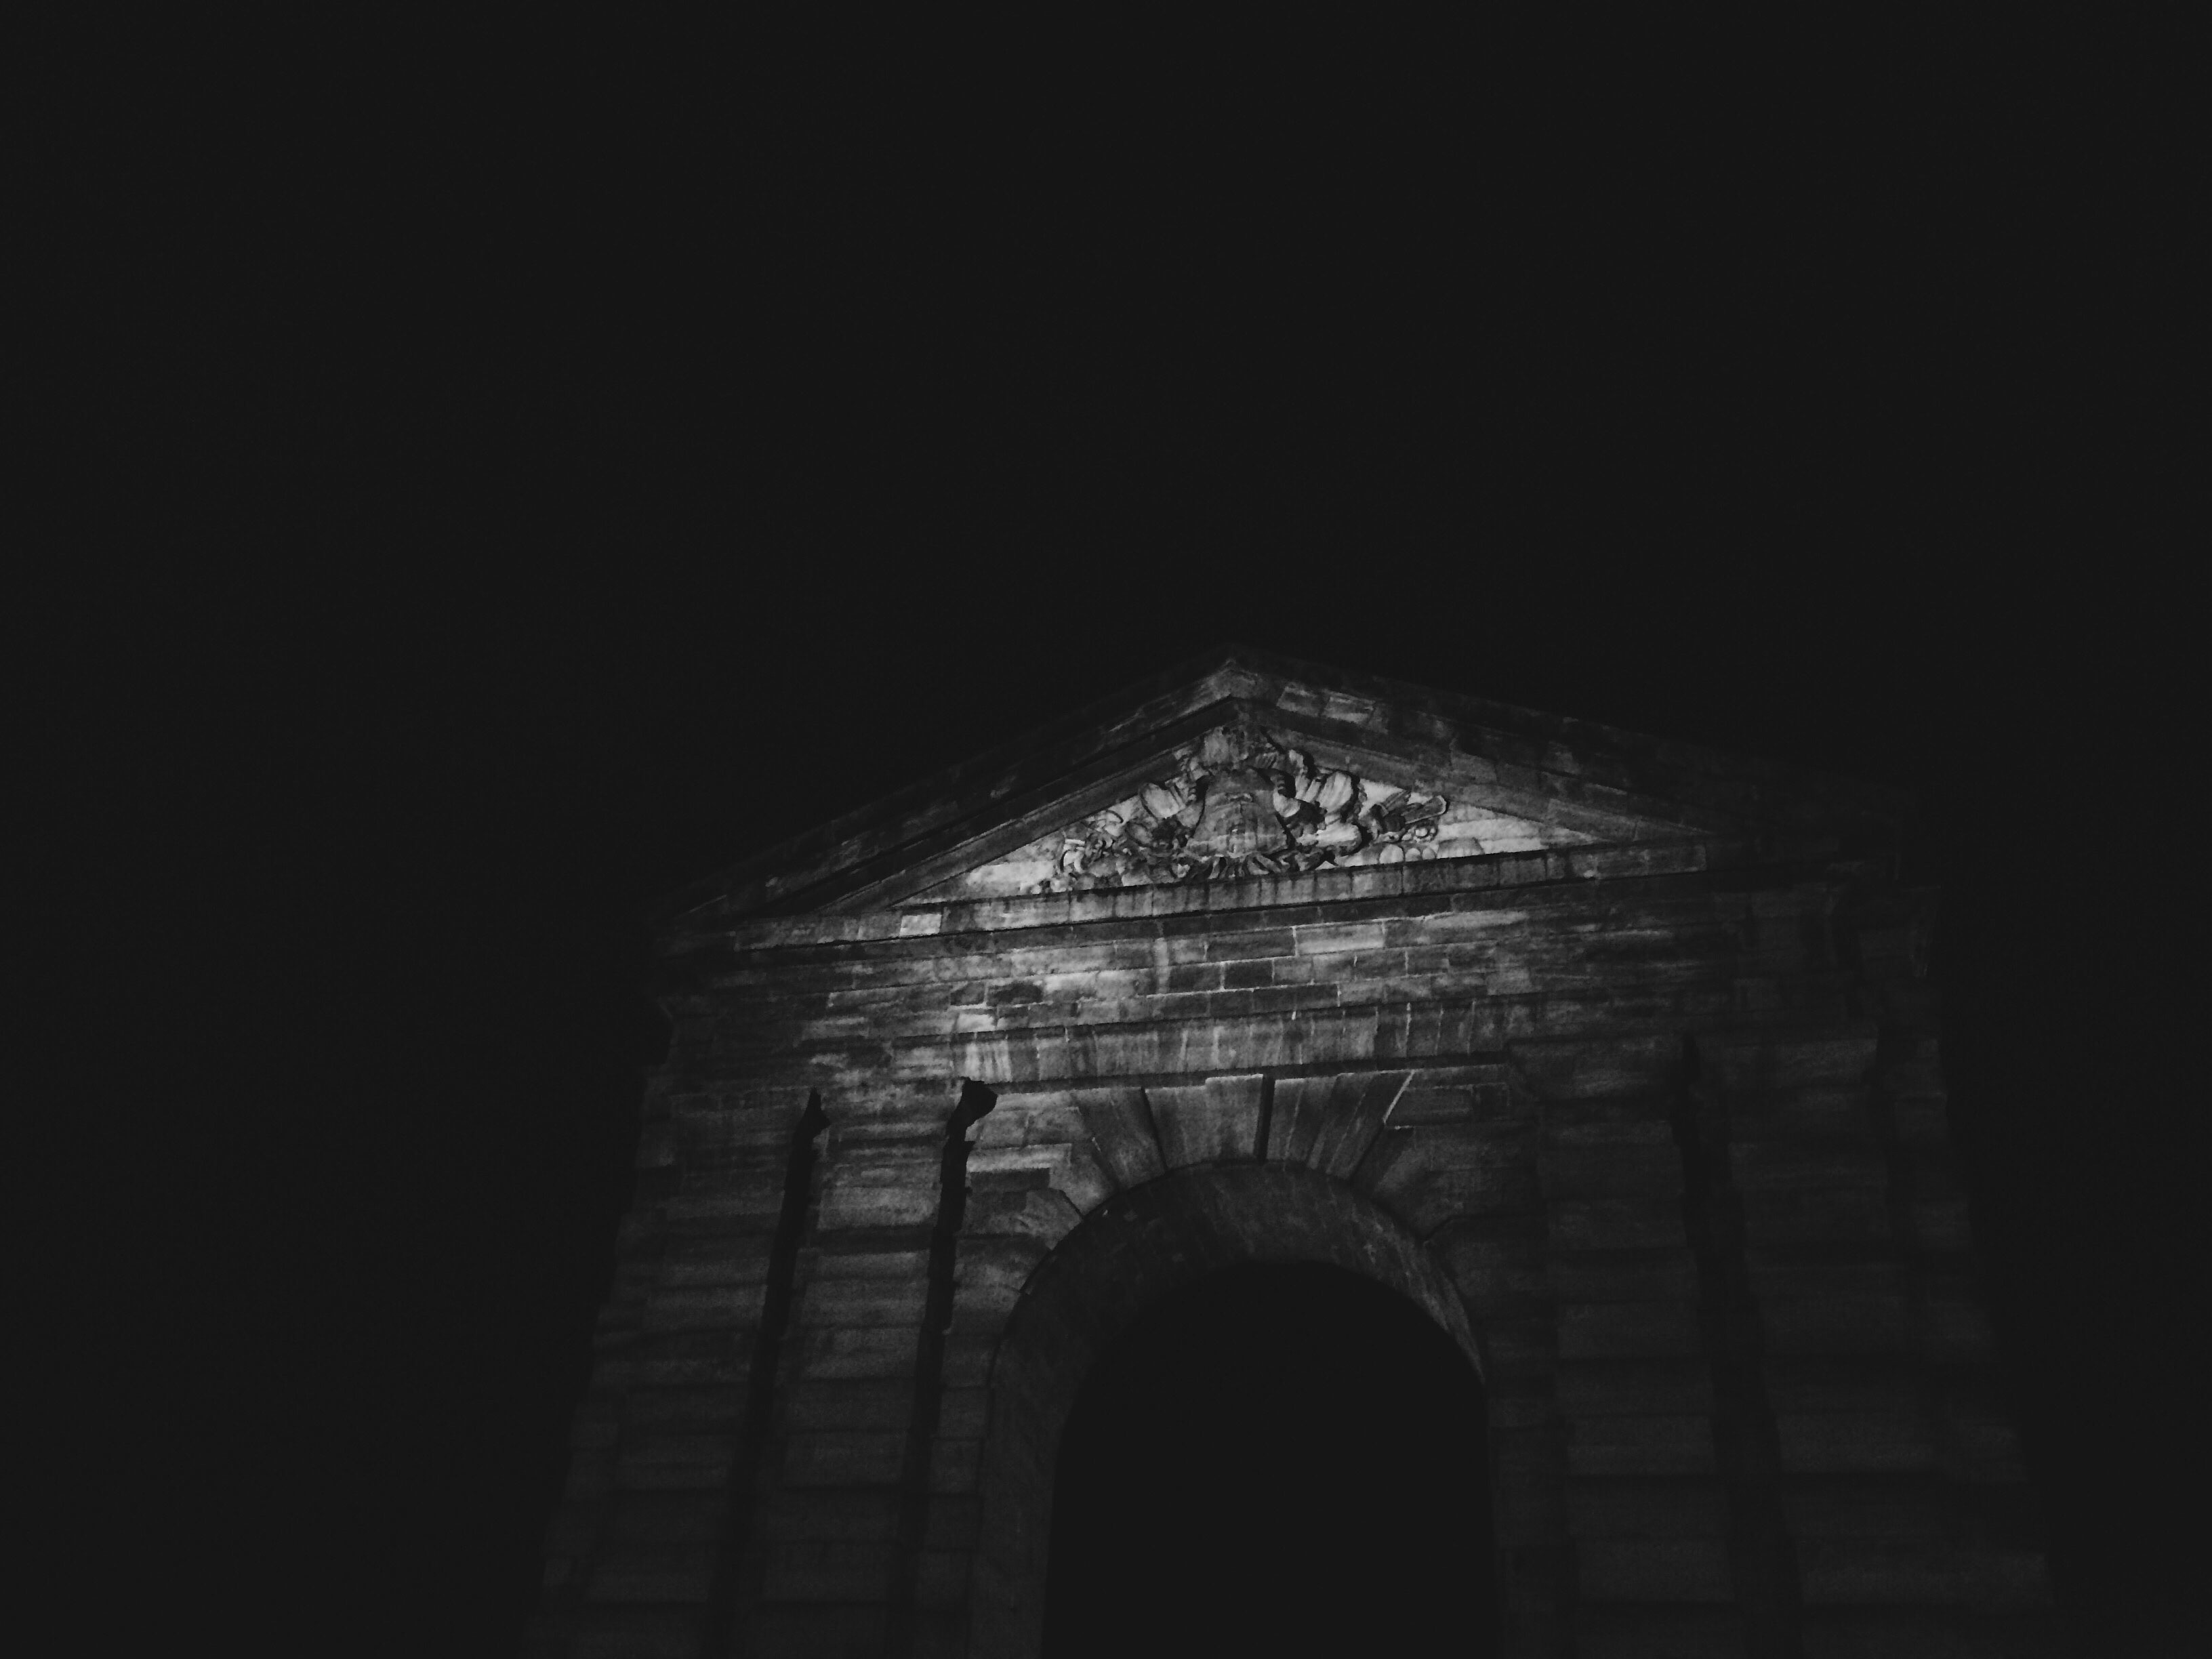
light, black and white, white, night, darkness, black, monochrome, symmetry, shape, monochrome photography, atmospheric phenomenon